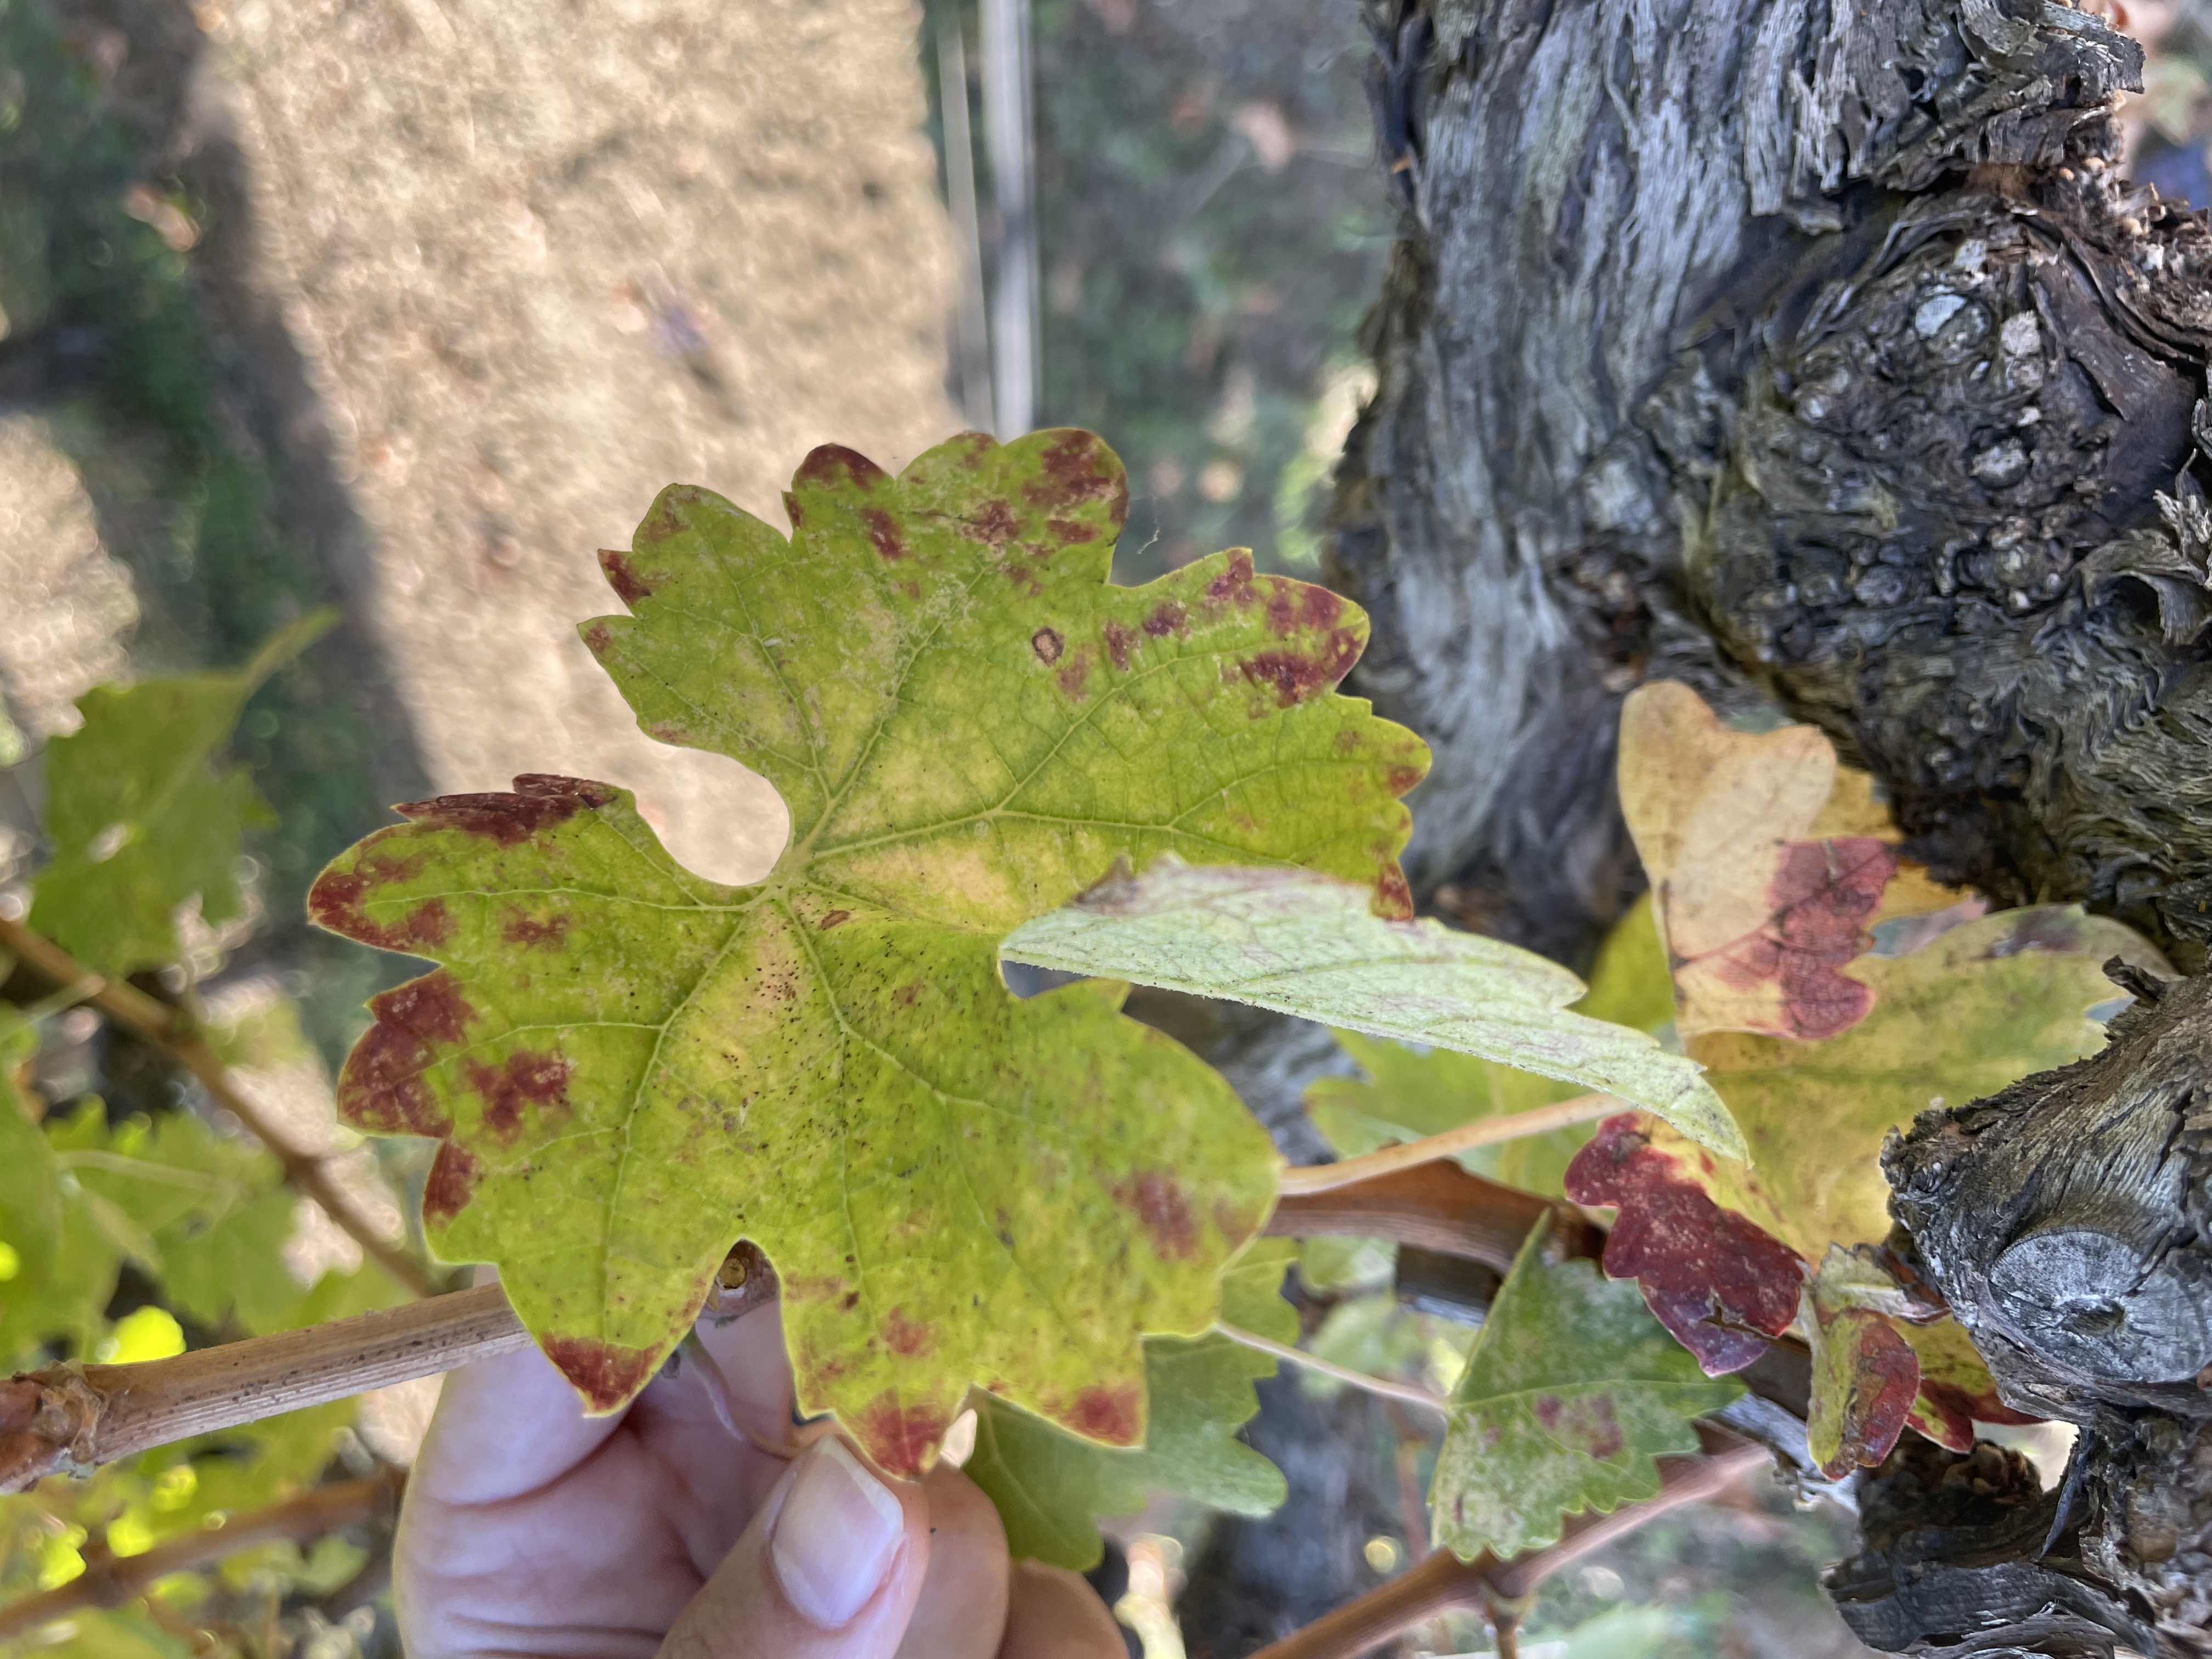
Label: Red Blotch